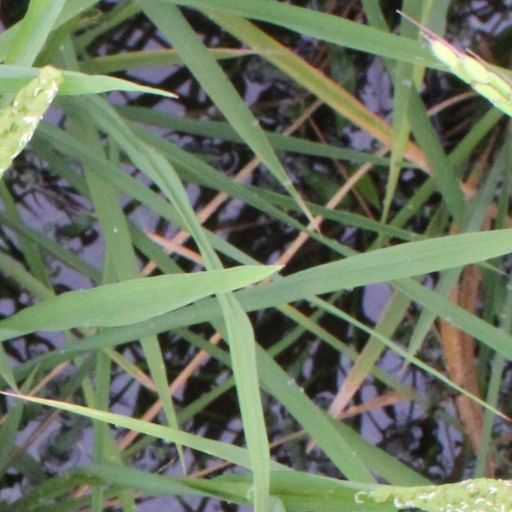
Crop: rice